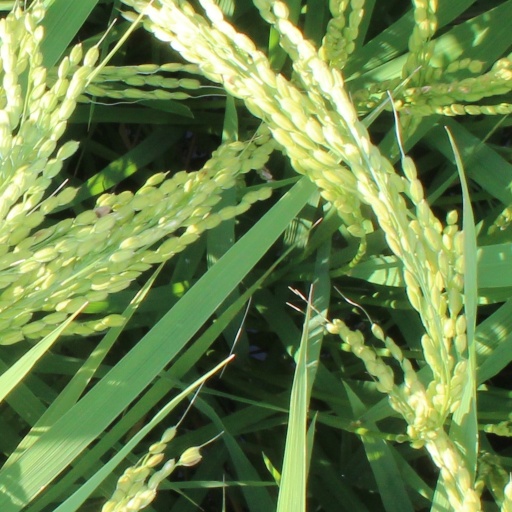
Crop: rice